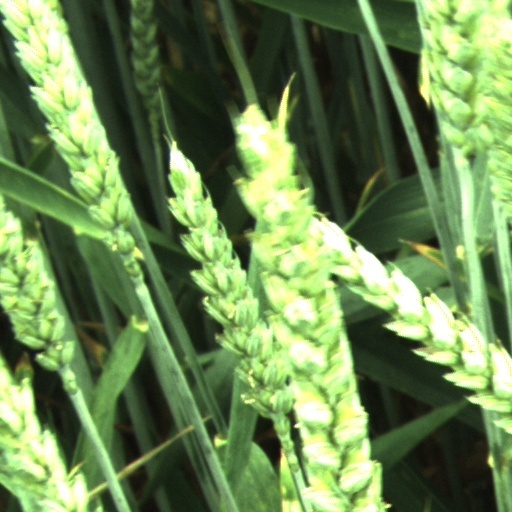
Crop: wheat